Monkton House

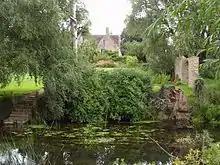
Monkton House

Monkton House in Broughton Gifford, Wiltshire, England is a Grade II* listed 16th-century house.